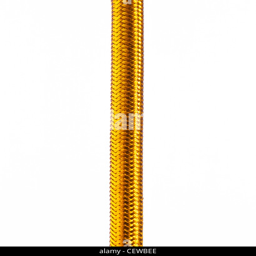
a yellow metal electrical tube or pipe on a white background